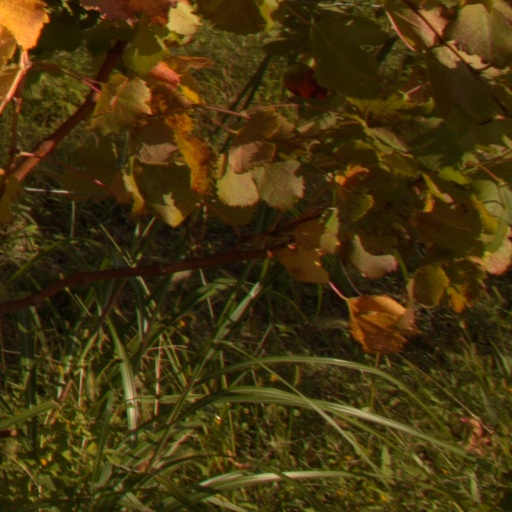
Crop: grape